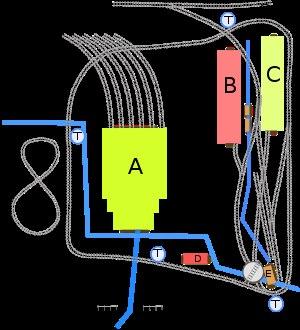
Le Musée ferroviaire canadien est un musée des transports sur rail situé à Delson en Montérégie, Québec. Il est également connu sous le nom commercial Exporail qui lui a été attribué lors de sa dernière campagne de développement. Il détient la plus importante collection au Canada d'équipements ferroviaires, soit plus de 160 véhicules dont des locomotives, des wagons de marchandises, des voitures pour passagers, et des tramways. De plus, Exporail conserve près de 10 000 petits objets, 400 000 documents d'archives. Le centre d'archives est agréé et est ouvert la semaine au public. Plusieurs activités extérieures sont accessibles aux visiteurs durant l'été dont une balade en tramway, un circuit de train de jardin et un train de passagers.